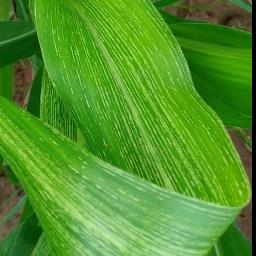
Crop: Maize
Condition: stripe-d